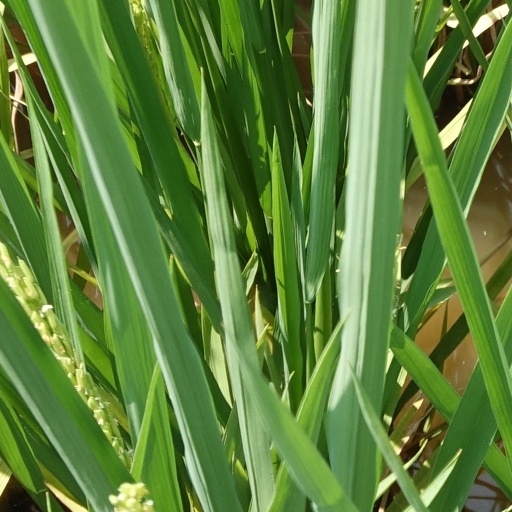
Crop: rice